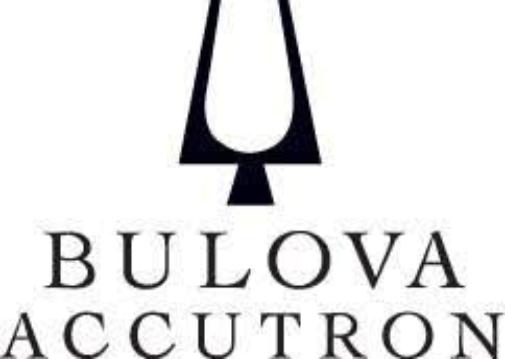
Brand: Bulova
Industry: Clothes